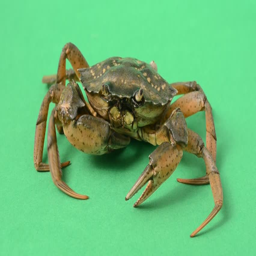
live crabs on a green background